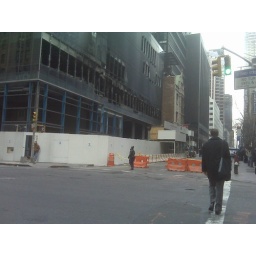
Fire took out a part of an office building in midtown Manhattan today